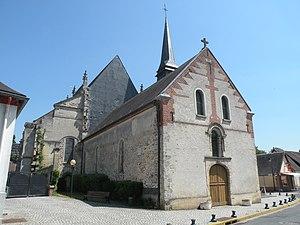
Église Saint-Denis de Sérifontaine
Sérifontaine est une commune française située dans le département de l'Oise, en région Hauts-de-France.
L'église Saint-Denis est une église catholique paroissiale située à Sérifontaine, dans le département de l'Oise, en France. Sa nef unique est une construction à l'économique de la période romane, et les seuls éléments dignes d'intérêt sont la dernière fenêtre proprement romane en haut du portail occidental, qui, lui, est de style classique, et le portail latéral sud, qui affiche le style baroque. La nef pourrait remonter au XIᵉ siècle, mais la fenêtre n'est pas antérieure au second quart du XIIᵉ siècle. Au sud, la chapelle qui devait initialement servir de base de clocher date de la fin de ce siècle ou du début du siècle suivant, et est de style gothique primitif. L'on ignore si le clocher proprement dit a jamais existé. La chapelle ne communique aujourd'hui plus avec les autres parties de l'église. Le chœur représente la partie la plus remarquable de l'église, et son chevet du début du XVIᵉ siècle est agrémenté d'un abondant décor gothique flamboyant. À l'intérieur, l'on constate toutefois que le chœur manque d'homogénéité, car la première travée est de style Renaissance et n'a pas été achevée, et les élévations nord et sud sont différentes.